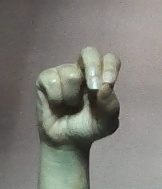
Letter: gaaf